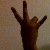
The image shows a hand gesture representing the number 7 in Indian Sign Language.